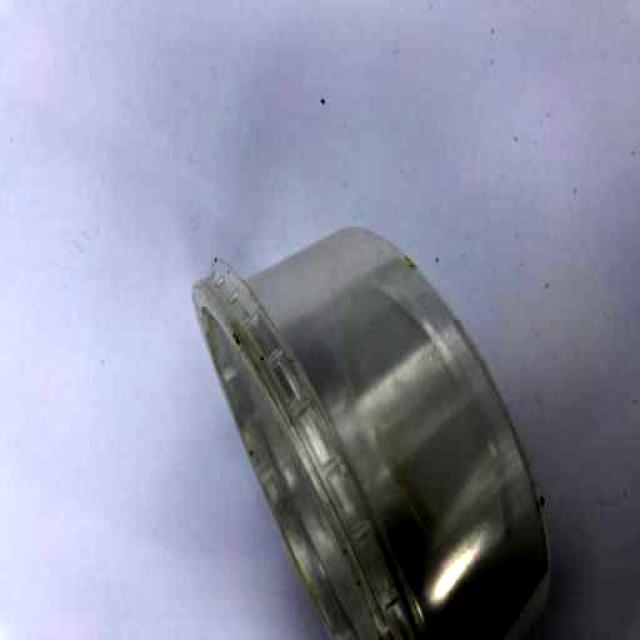
Label: Plastic